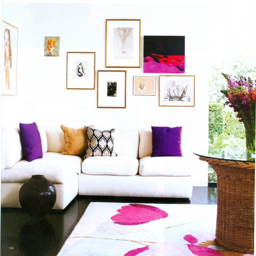
frames as an accent wall